Tetris Plus

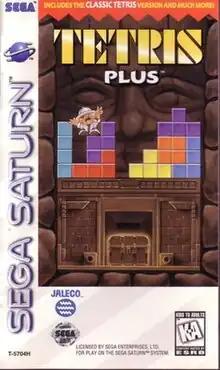
North American Saturn cover art

is a puzzle video game developed and by Jaleco for arcades in 1996, and ported to the Sega Saturn, PlayStation and Game Boy later that year. The game would be followed by a sequel, "Tetris Plus 2", in 1997.